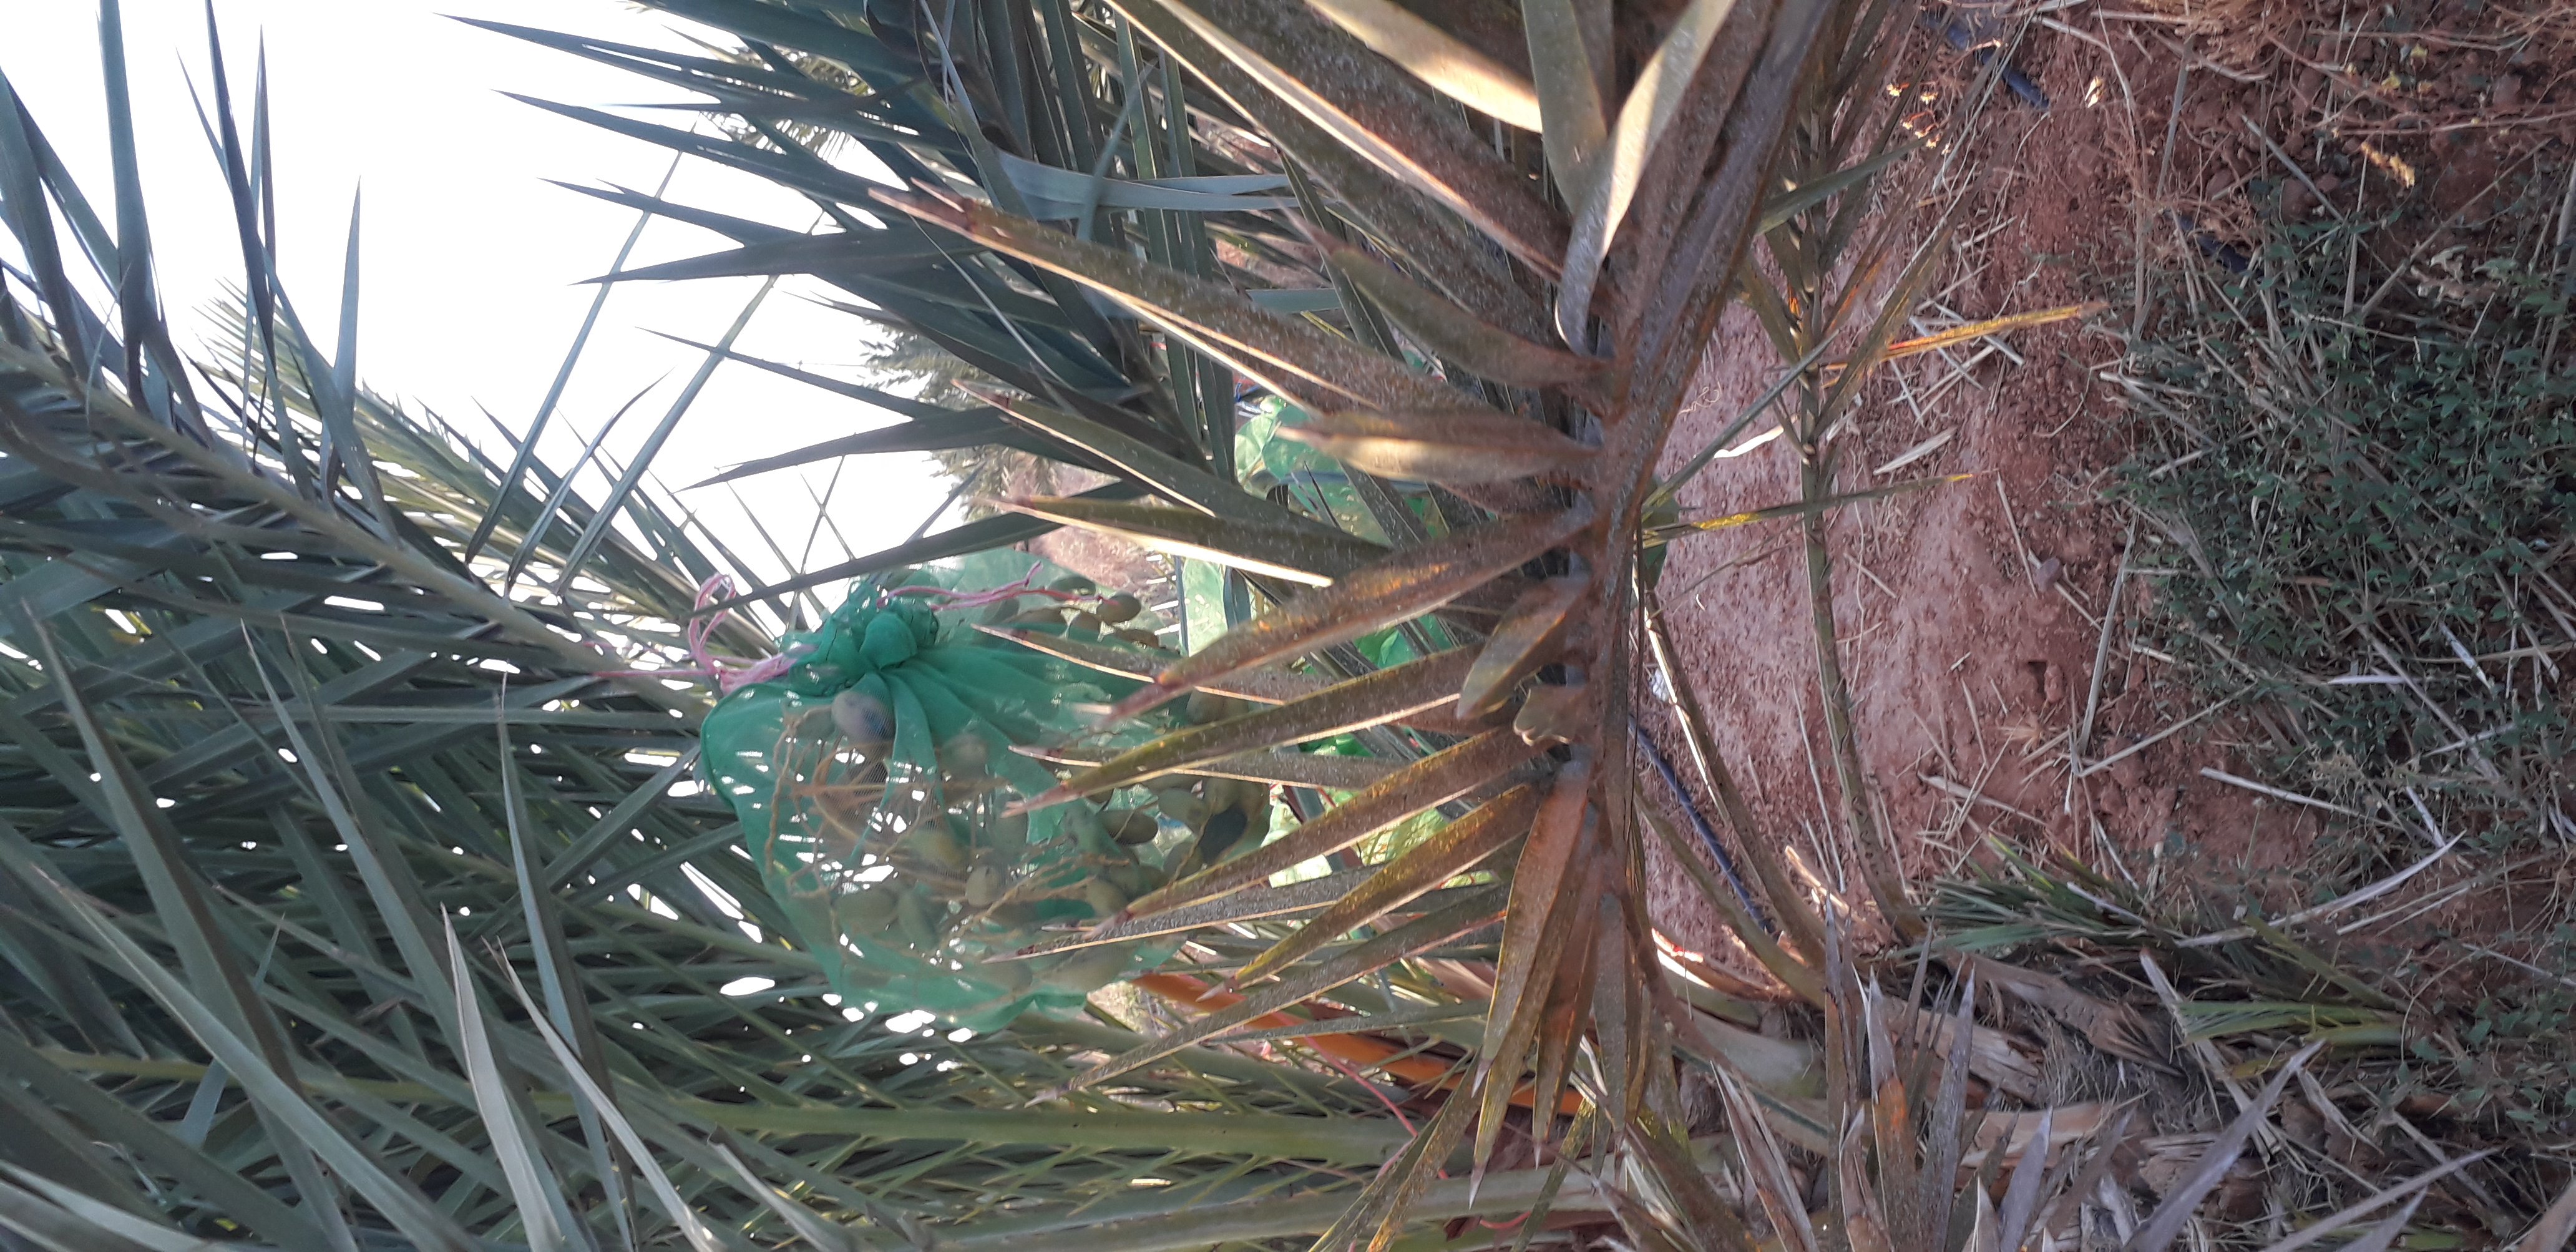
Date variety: Boumajhoul